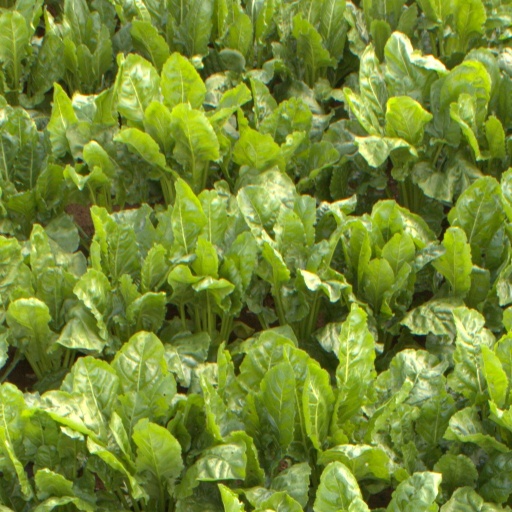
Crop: sugar beet